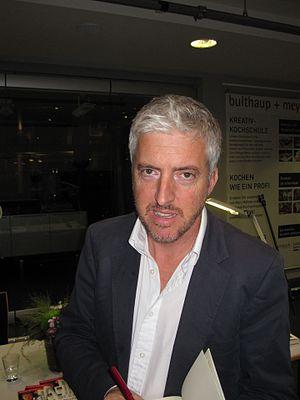
Anthony McCarten, né en 1961 à New Plymouth en Nouvelle-Zélande, est un romancier, scénariste et dramaturge néo-zélandais. Il vit à Londres et Los Angeles.